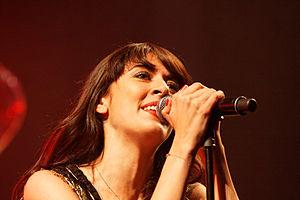
Nolwenn Leroy en concert le 22 juillet lors du festival de Cornouaille 2011.